Devon General

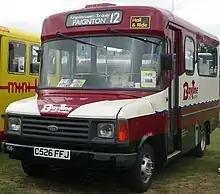
Preserved Bayline Carlyle bodied Ford Transit in March 2008

On 19 August 1986, Devon General became the first NBC operating subsidiary to be privatised under the Transport Act 1985 by being sold in a management buyout led by managing director Harry Blundred.